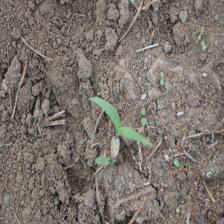
Label: Sorghum